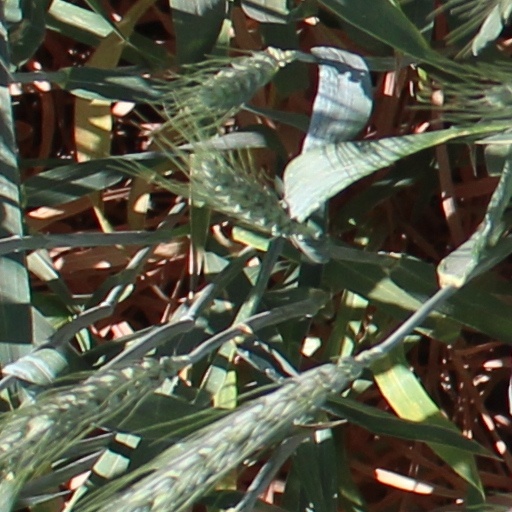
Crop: wheat